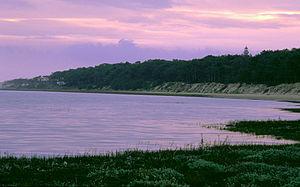
La Palmyre est un quartier résidentiel et touristique dépendant de la commune des Mathes, dans la partie occidentale de la presqu'île d'Arvert, en Charente-Maritime. Les habitants de La Palmyre sont appelés les Palmyriens et les Palmyriennes.
Les Mathes sont une commune du Sud-Ouest de la France, située dans le département de la Charente-Maritime. Ses habitants sont appelés les Mathérons et les Mathérones.
La baie de bonne Anse se situe dans la commune des Mathes, à l'embouchure de la Gironde sur la façade atlantique. La baie de Bonne Anse s'est formée au cours du XIXᵉ siècle à la suite de la disparition de l'île d'Armote.